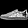
Label: Sneaker